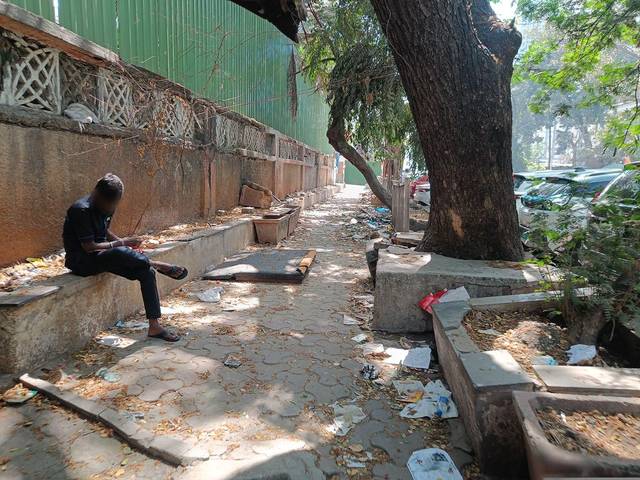
Region: India
Coordinates: 18.924, 72.825